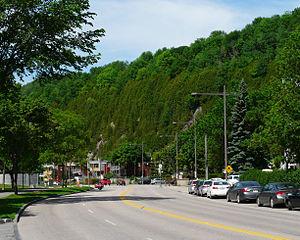
Boulevard Champlain, Cap-Blanc, Québec.
La colline de Québec, aussi appelée promontoire de Québec, escarpement de Québec ou encore plateau Québec-Sainte-Foy, est un plateau de forme ovale sur lequel est bâti la partie haute des arrondissements Sainte-Foy–Sillery–Cap-Rouge et La Cité-Limoilou à Québec. Elle est parfois improprement désignée par sa constituante la plus connue de par son histoire, le cap Diamant, situé à l'extrémité orientale. On fait également référence à la « haute-ville », mais seulement pour la partie est de la colline.